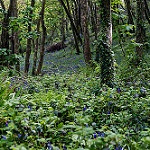
Label: forest